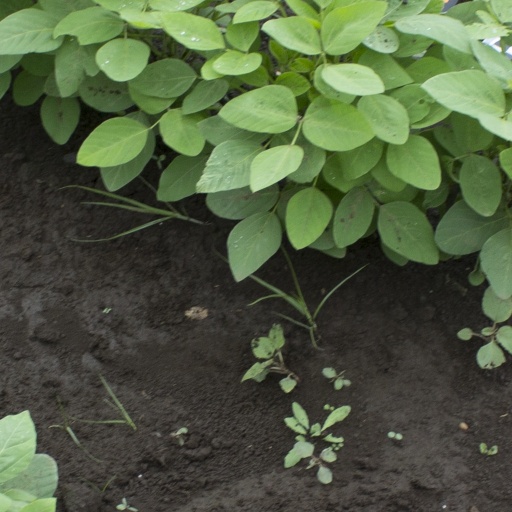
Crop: soybean